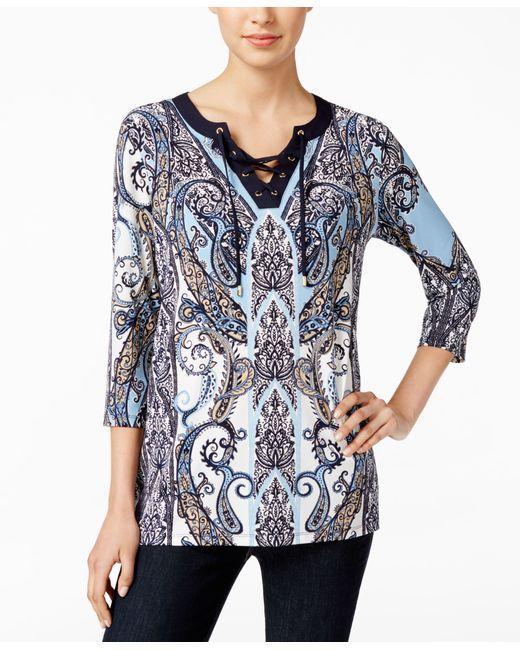
Tribal Damen Roll-Up Ärmel Bluse